St. Charles Bay

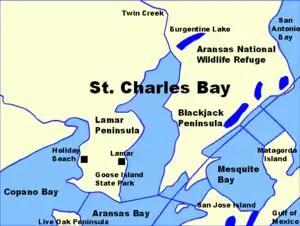
Map of St. Charles Bay

St. Charles Bay is shaped laterally from south to north, and is located on the Texas Coastal Plain between the Lamar and Blackjack peninsulas. Its mouth opens into Aransas Bay between Goose Island and Blackjack Point, but is nearly cut off by islands and reefs that stretch across it. North of Blackjack Point to Bird Point is an extension called the East Pocket, which forms an indention at the tip of Blackjack peninsula. Beyond the East Pocket are mudflats that are included in the Aransas National Wildlife Refuge. North of Bird Point, the shore continues northward, passing the La Punta Windmill. Further north, past a large tidal swamp, Egg Point juts into the bay, above which an inlet forms the Bill Mott Bayou. Past several more swamps, Little Devil Bayou and Big Devil Bayou are formed, separated by Indian Head Point. Past the Mille Dietrich Point, the McHubb Windmill and Bayou are found, as the bay narrows in width. The northernmost point is located slightly to the east and meets at the mouth of the small Twin Creek. A narrow strip of marshland and a dam, separates St. Charles Bay from the similarly shaped Burgentine Lake, which continues to the northeast, and is fed by Burgentine Creek. Past Twin Creek, the shore curves to the southwest to a small opening, that forms the mouth of Salt Creek. Further south, the shore is largely marsh, until reaching the rather large mouth of Cavasso Creek. From there, the shore forms a straight line southeast to the Big Sharp Point, from which a gas well can be seen in the bay. South of Big Sharp Point is Little Sharp Point, which forms on the edge of a swamp. From this point, the shore curves back to the southwest to a swamp, where a lagoon is located further inland. South of this, is the large oak tree known as the "Big Tree", in Goose Island State Park. Further south are several piers which jut into the bay, below which Halls Point is formed. Directly south of Halls Point is Goose Island, back at to the confluence with Aransas Bay.